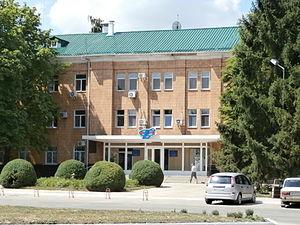
VostGOK est un combinat d'entreprises minières ukrainiennes spécialisées dans l'extraction et le traitement du minerai d'uranium.